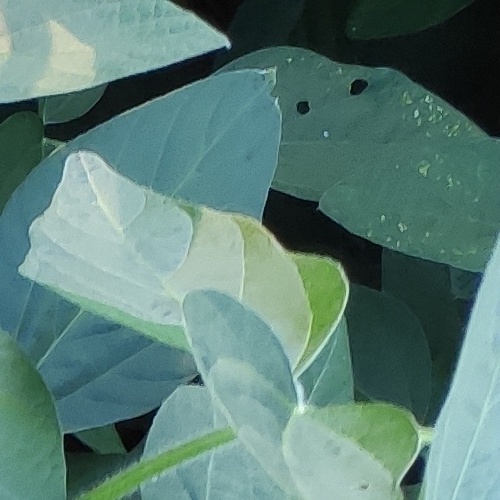
Label: Diabrotica_speciosa